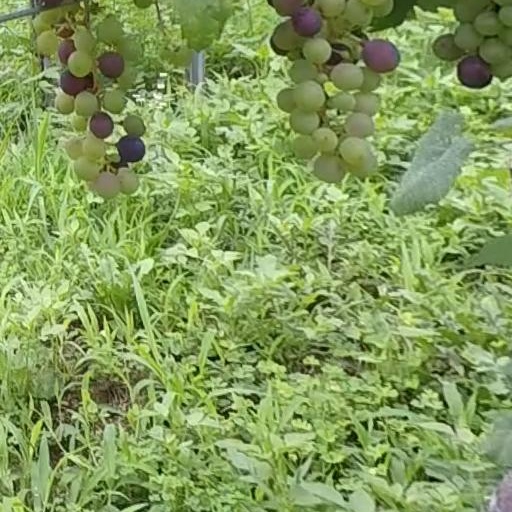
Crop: grape